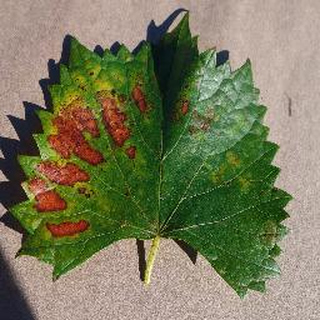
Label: grape_esca_black_measles